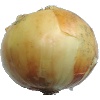
Label: white_onion